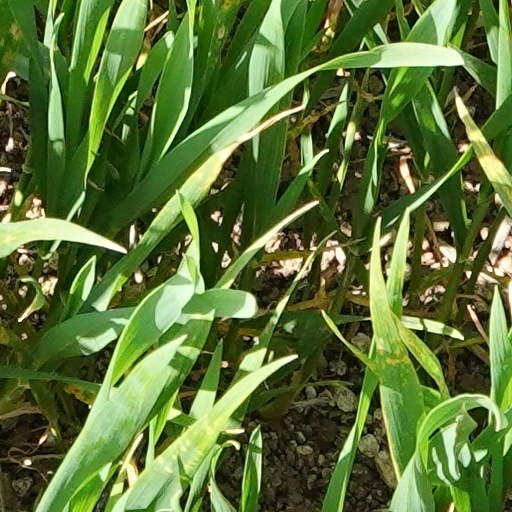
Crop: wheat